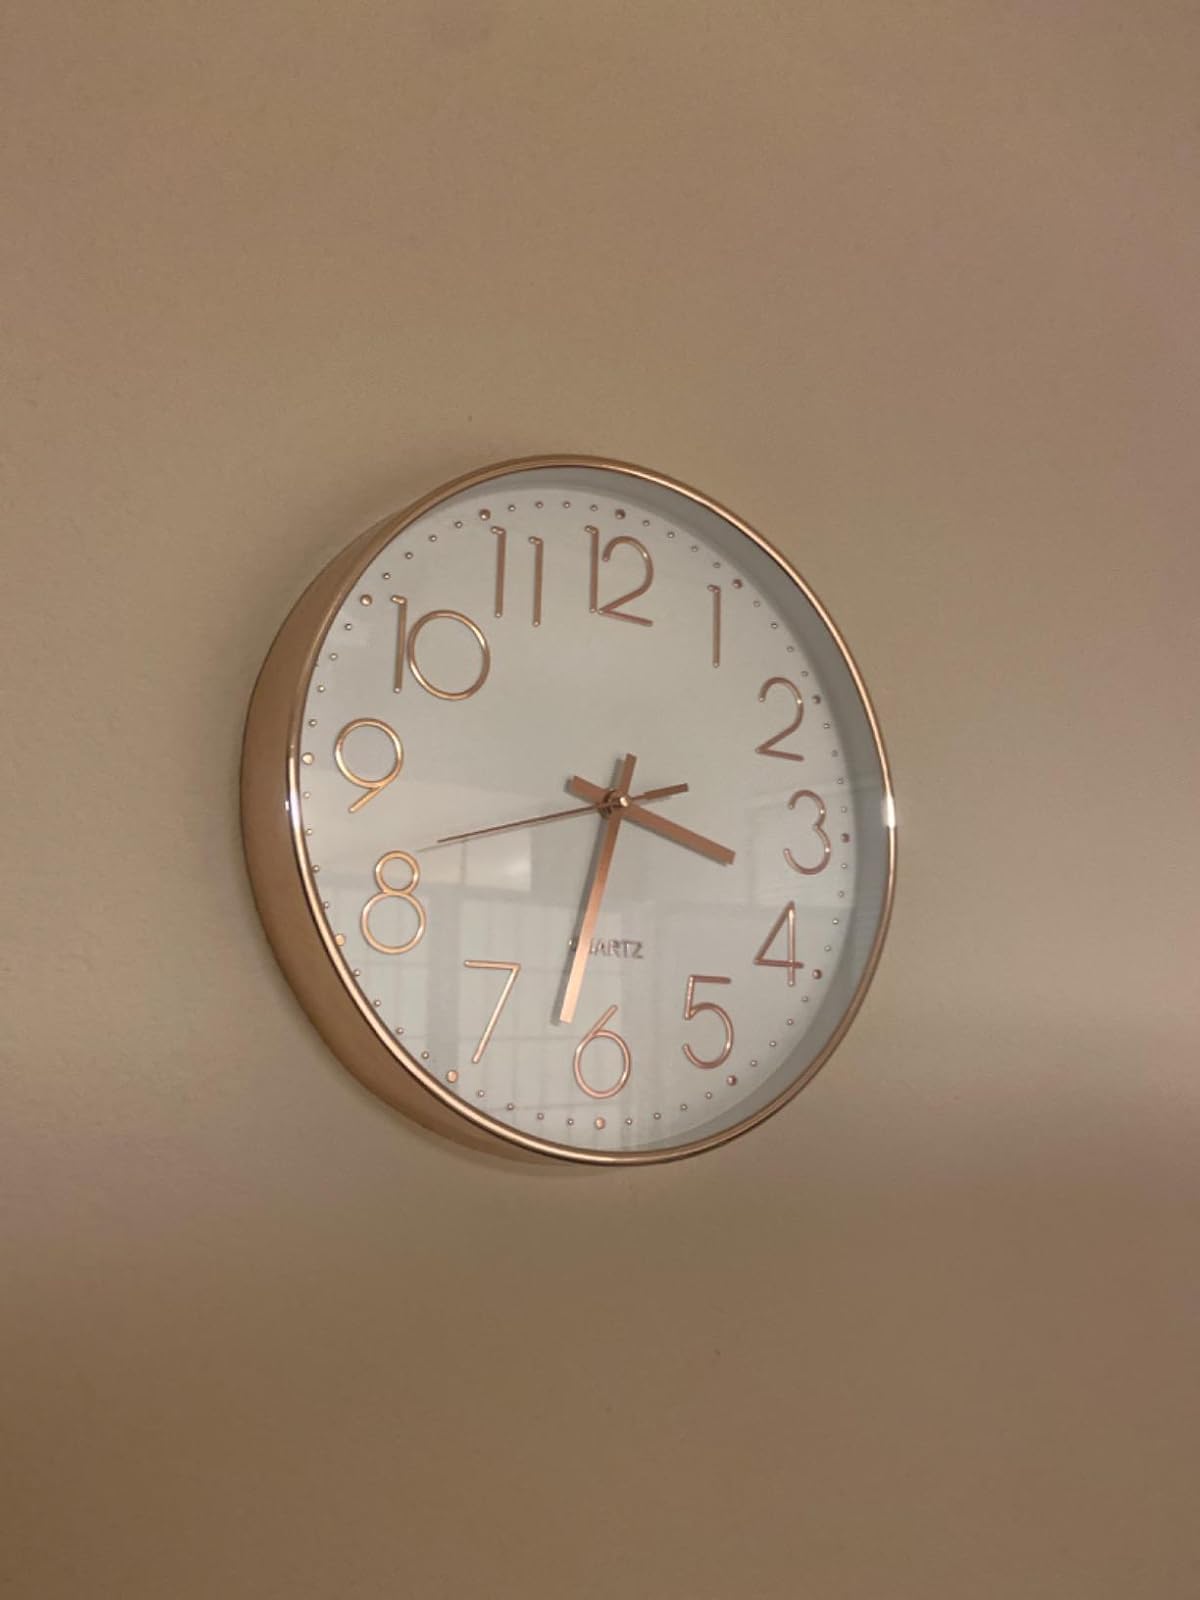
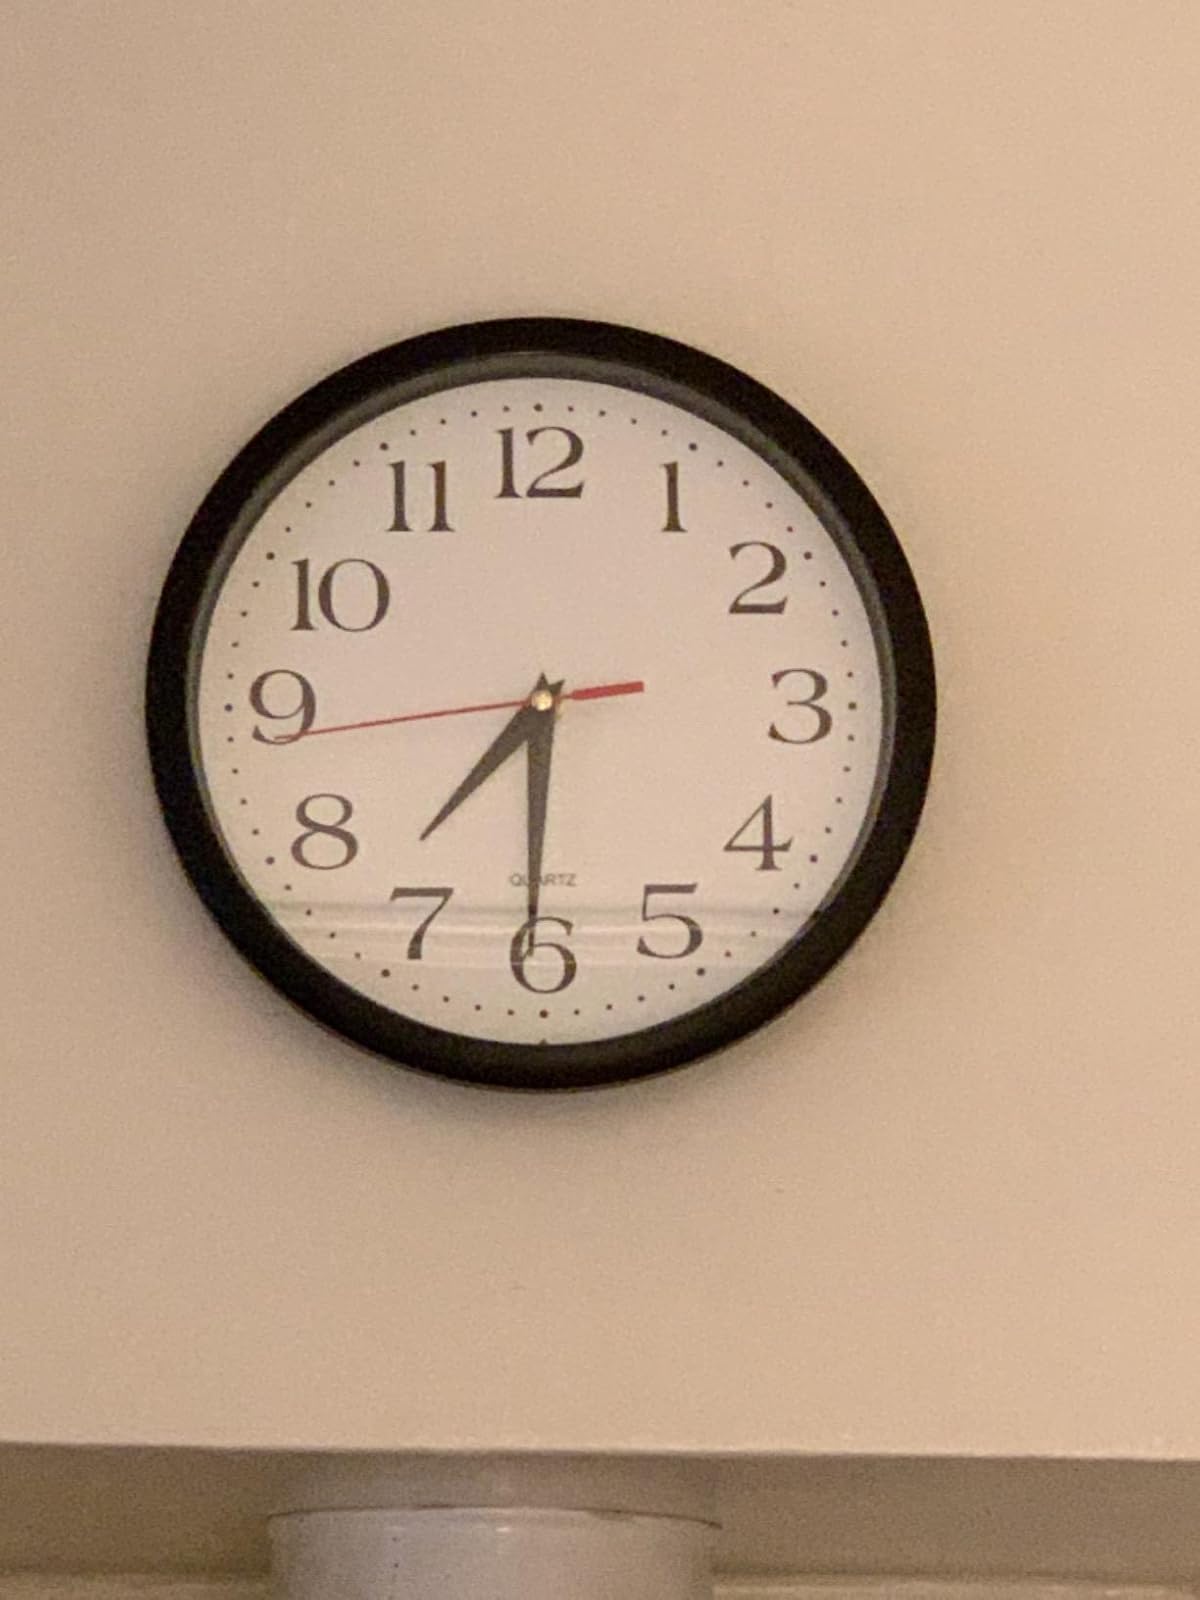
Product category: clock
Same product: no